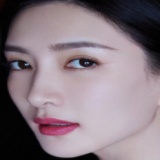
diễn viên Giang Sơ Ảnh